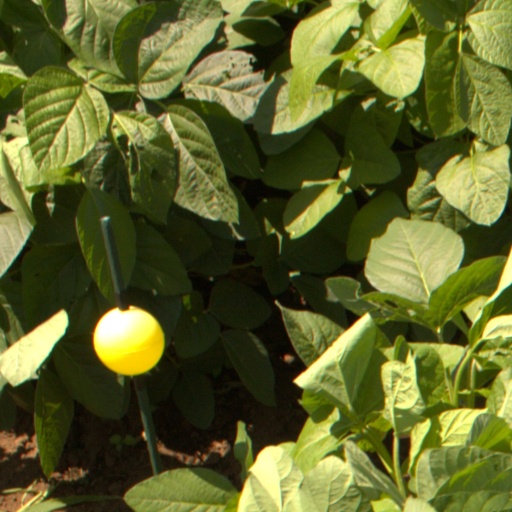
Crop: soybean